Serpens

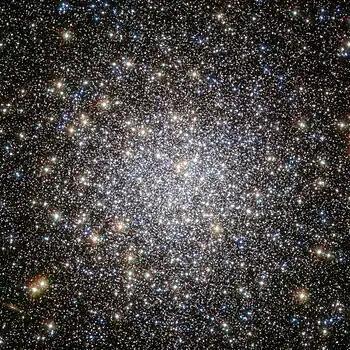
Messier 5's central dense core of stars, containing a large number of stars packed into a small area

The brightest star in the tail, Eta Serpentis, is similar to Alpha Serpentis' primary in that it is a red giant of spectral class K. This star, however, is known to exhibit solar-like oscillations over a period of approximately 2.16 hours. The other two stars in Serpens Cauda forming its asterism are Theta and Xi Serpentis. Xi, where the asterism crosses over to Mu Serpentis in the head, is a triple star system located approximately 105 parsecs away. Two of the stars, with a combined apparent magnitude of around 3.5, form a spectroscopic binary with an angular separation of only 2.2 milliarcseconds, and thus cannot be resolved with modern equipment. The primary is a white giant with an excess of strontium. Theta, forming the tip of the tail, is also a multiple system, consisting of two A-type main-sequence stars with a combined apparent magnitude of around 4.1 separated by almost half an arcminute. There is also a third G-type star with a mass and radius similar to that of the Sun.